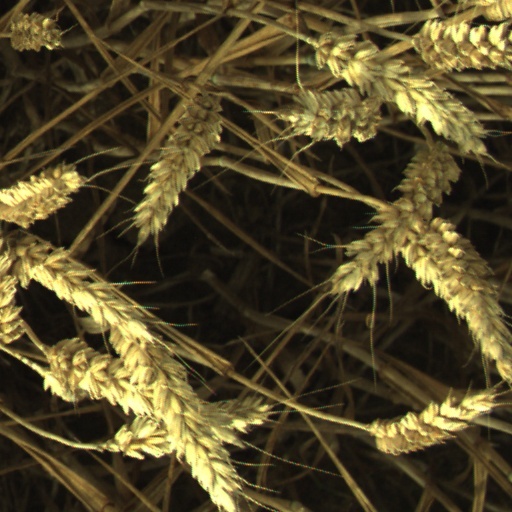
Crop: wheat